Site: brandenburg
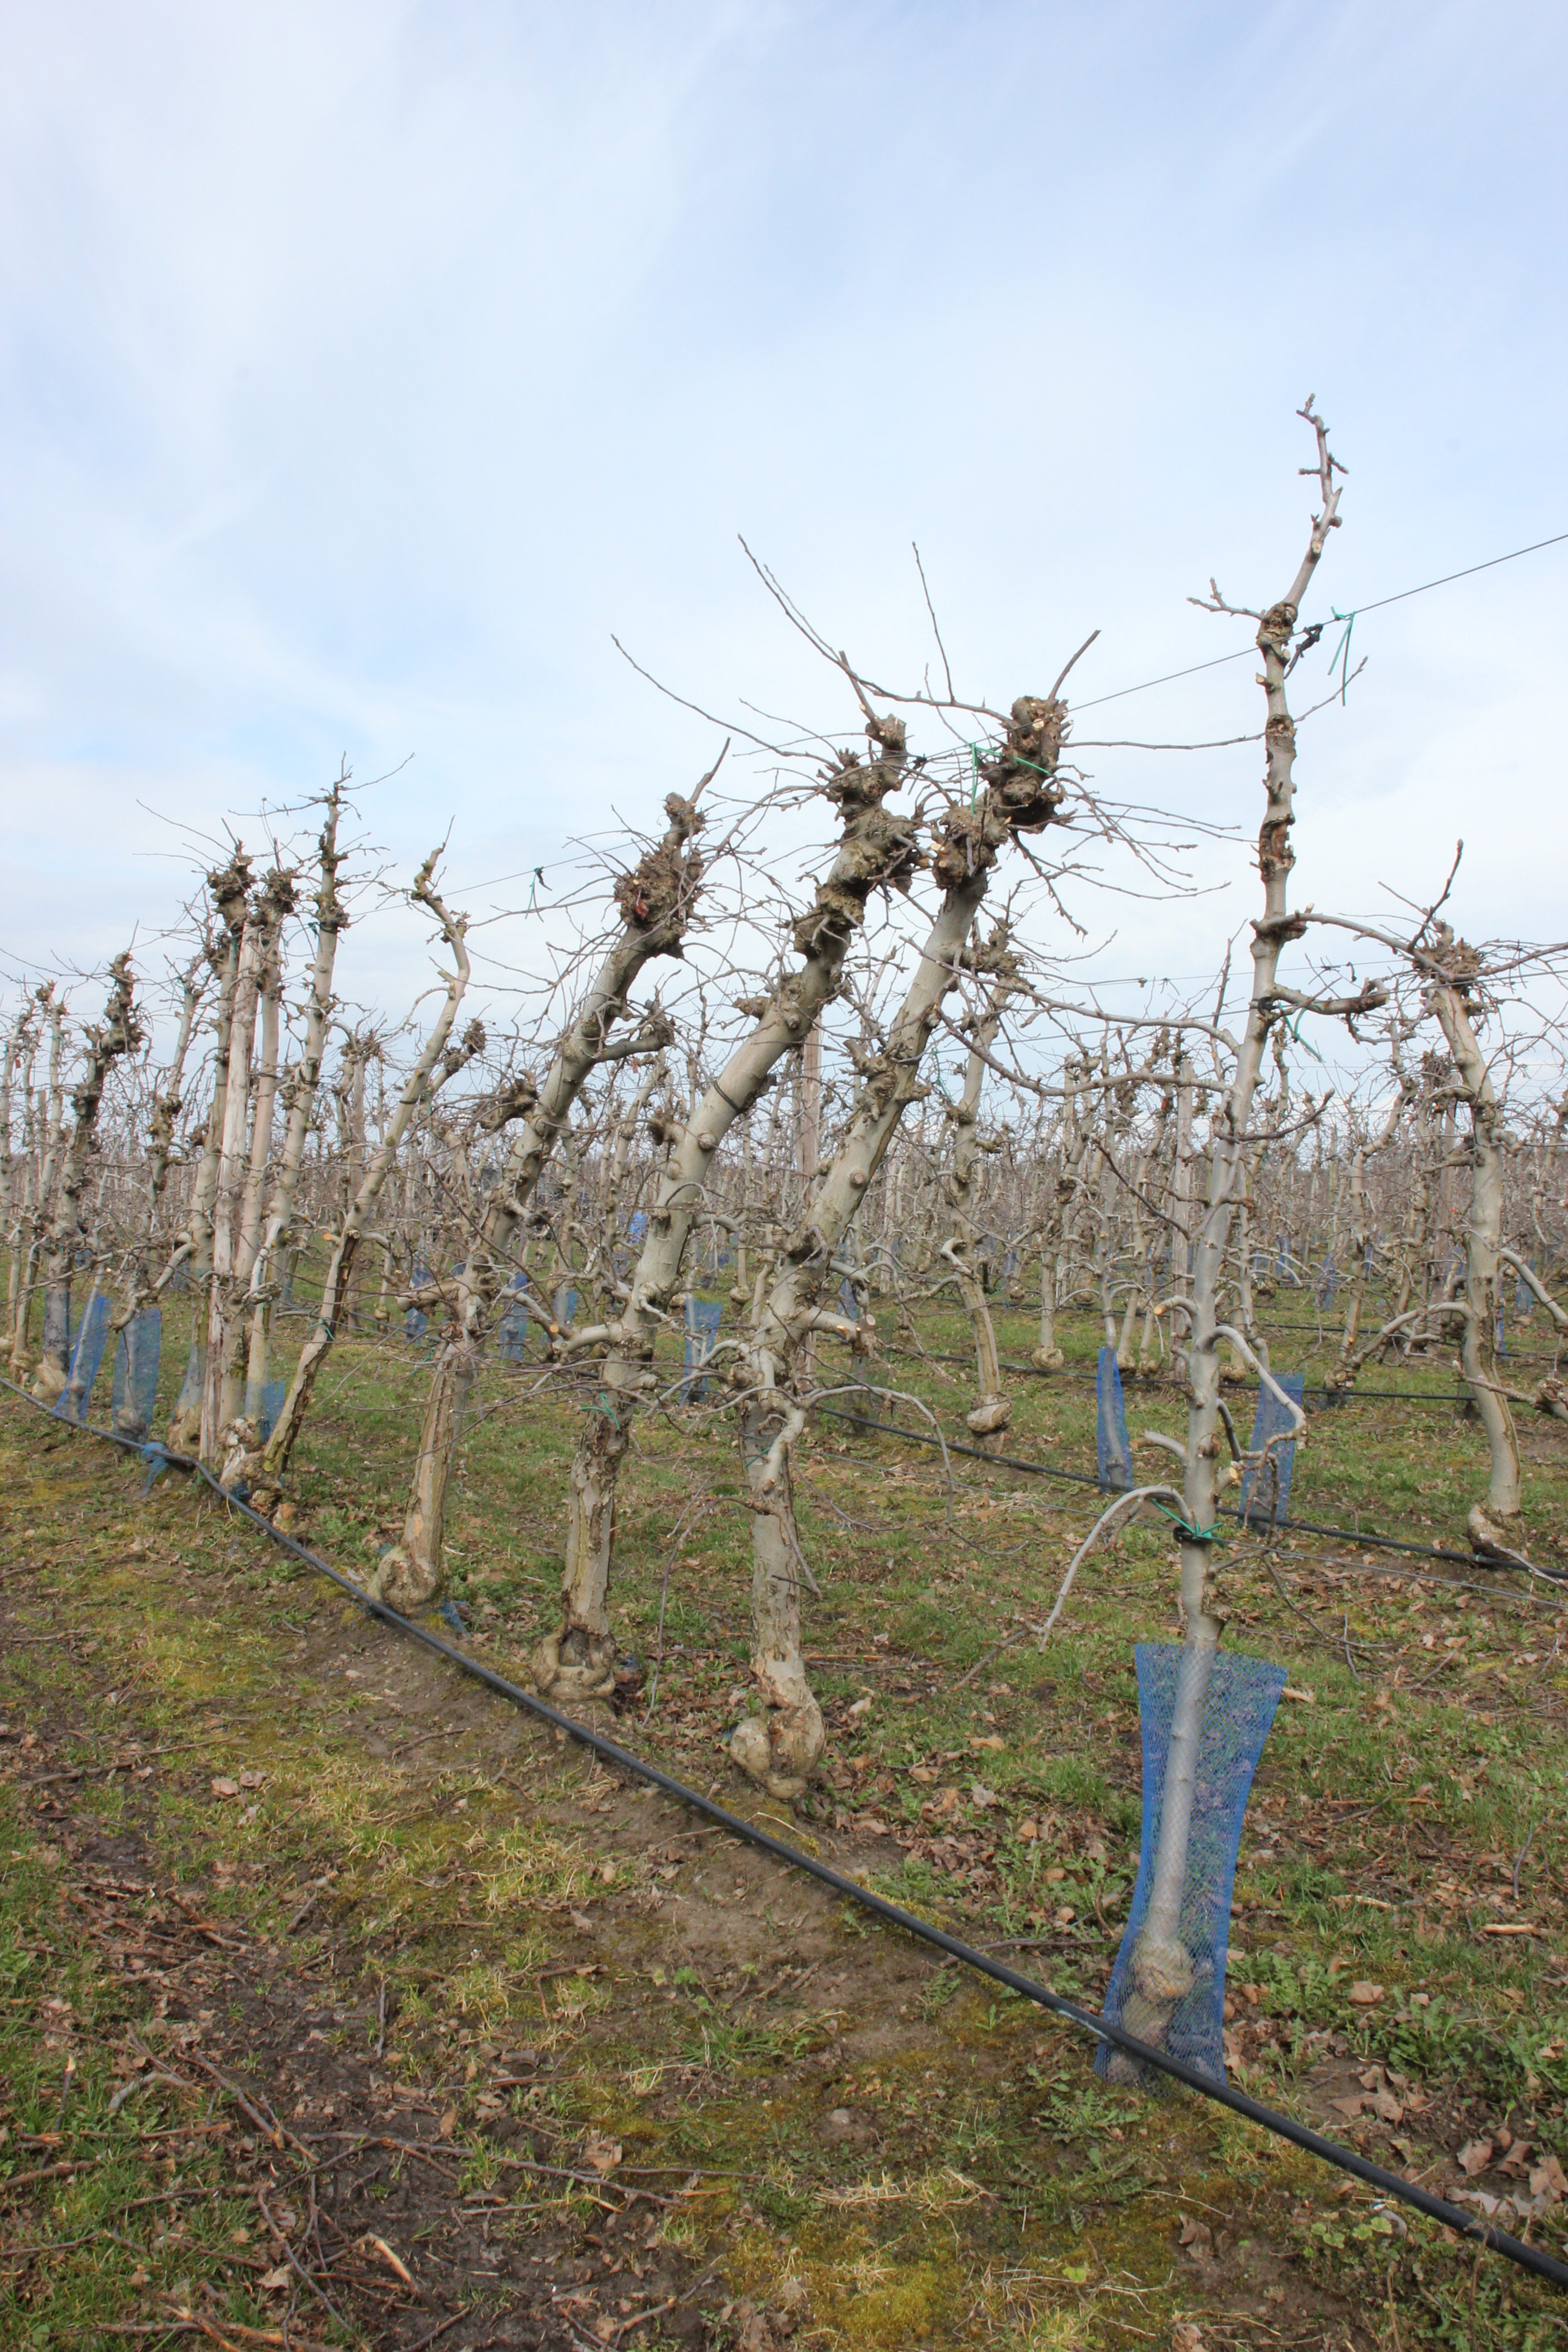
Growth stage (BBCH 01): Bud development